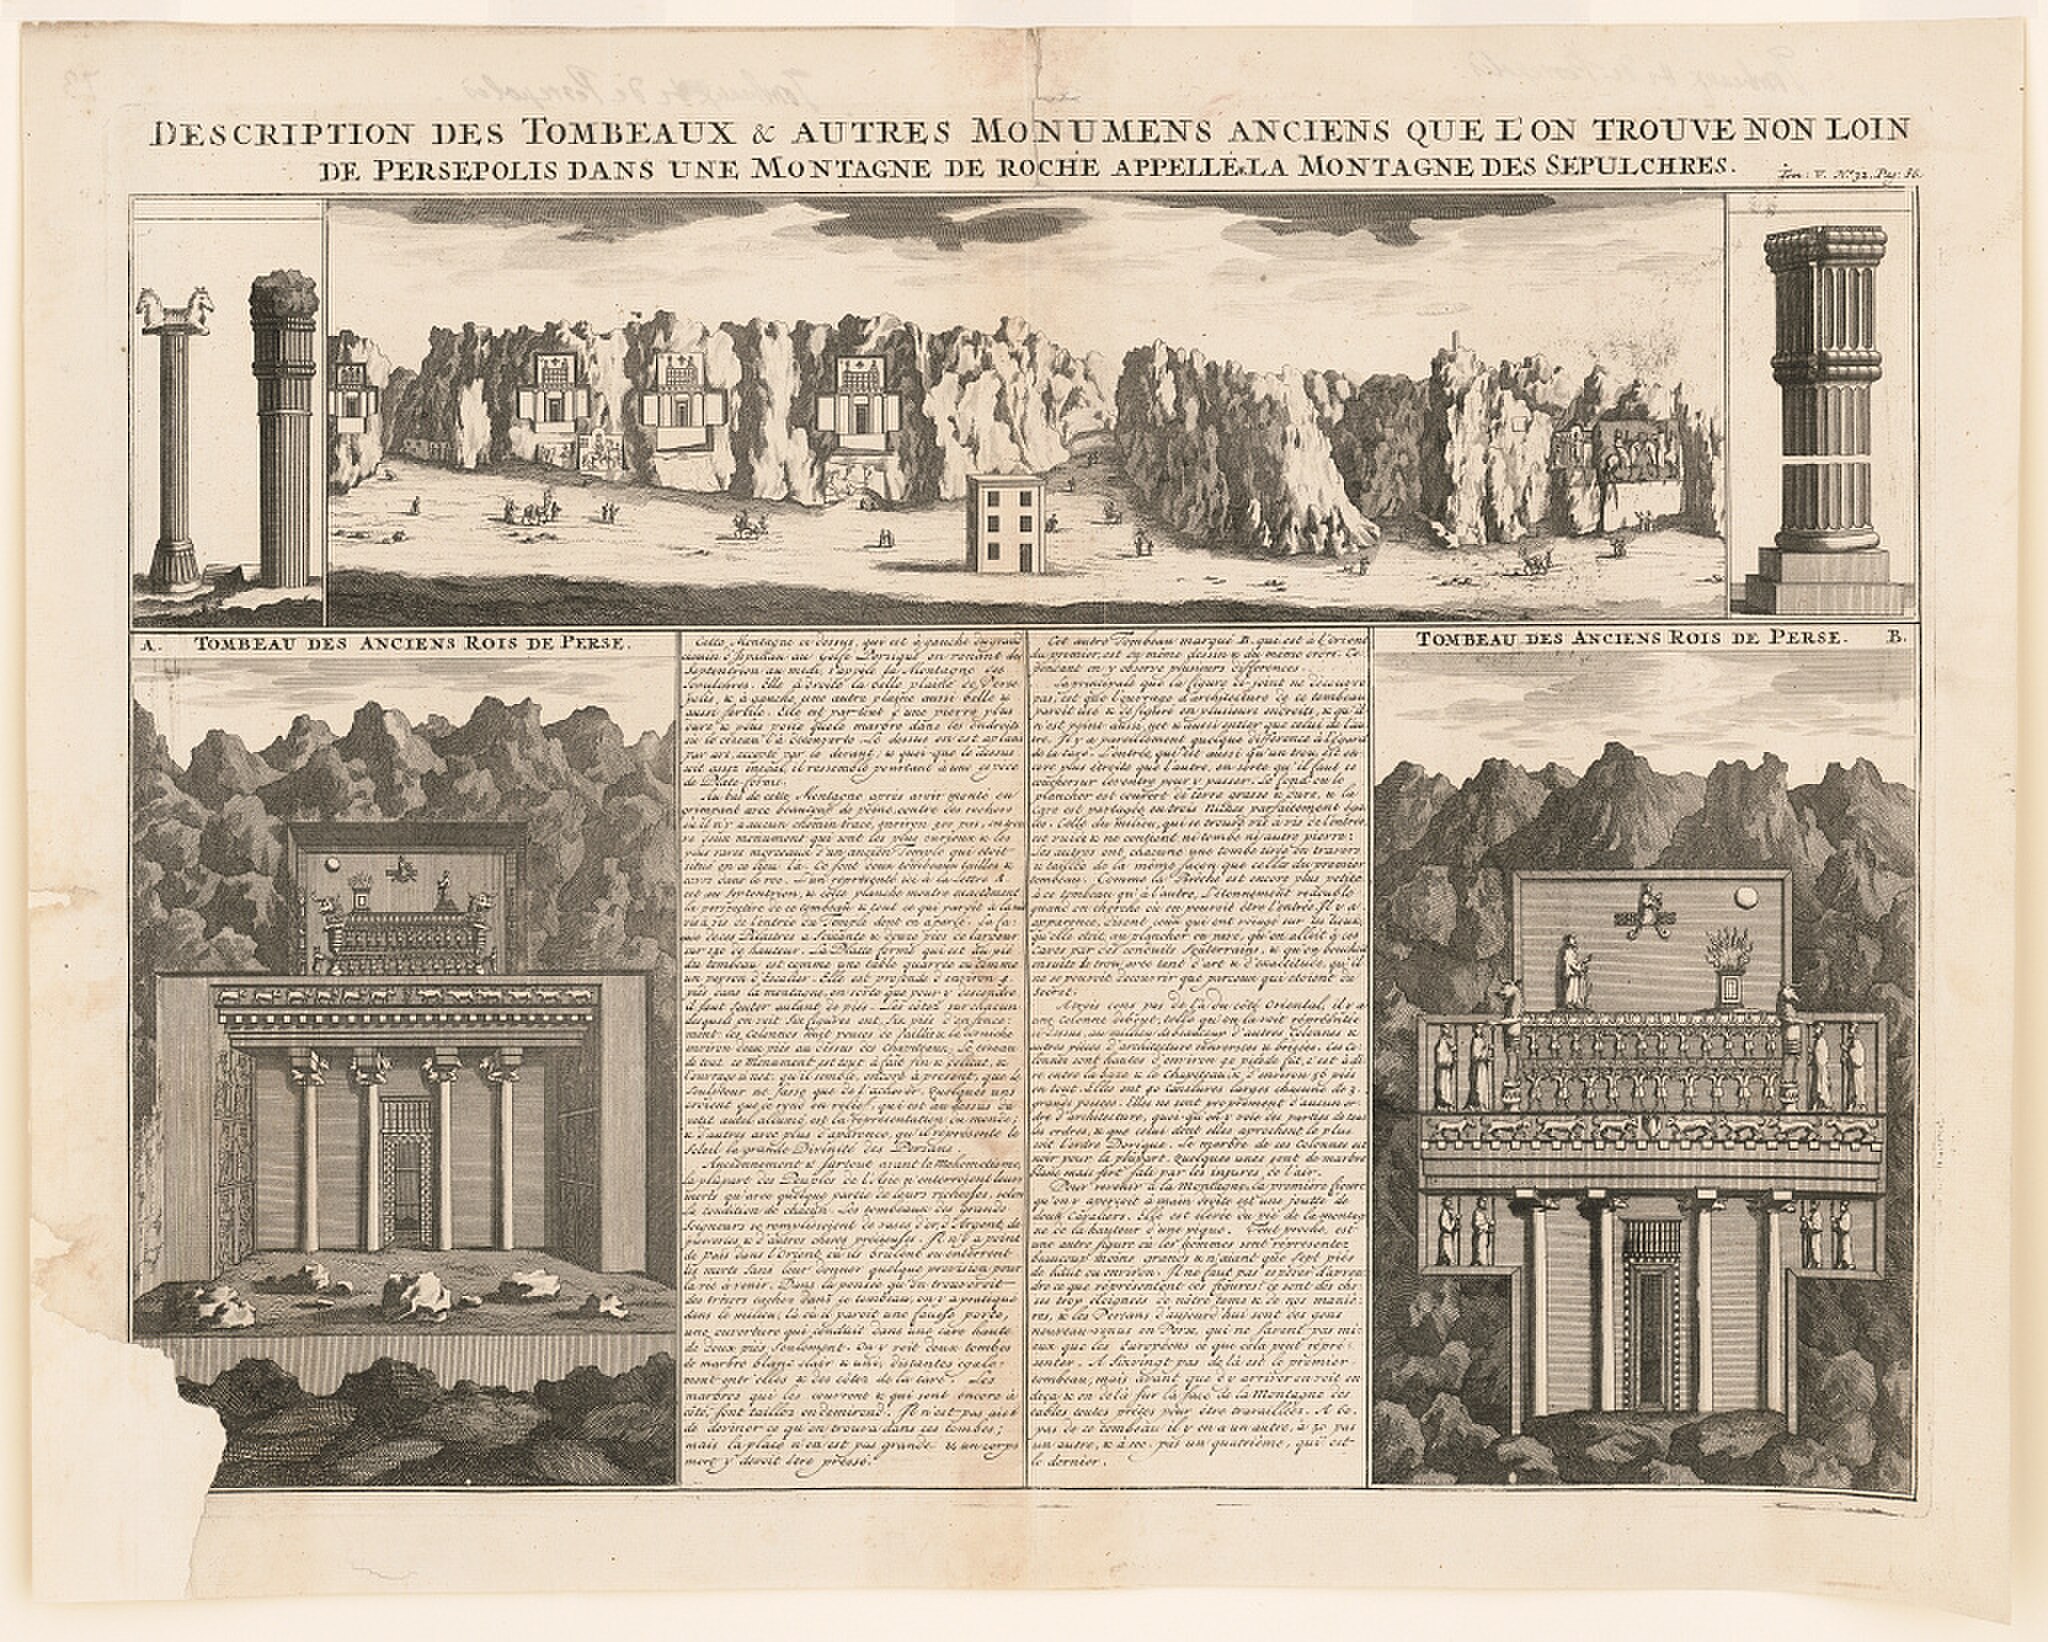
Title: Description des tombeaux & autres monumens anciens que l'on trouve non loin de Persepolis LCCN2003691184
Description: Title: Description des tombeaux & autres monumens anciens que l'on trouve non loin de Persepolis Physical description: 1 print. Notes: This record contains unverified data from PGA shelflist card.; Etching with engraving; Associated name on shelflist card: Unattributed
Categories: Images from the Library of Congress, PD-old-70-expired, Images uploaded by Fæ, Popular Graphic Arts, CC-PD-Mark, Drawings of Persepolis, PD-old missing SDC copyright status, Drawings of Naqsh-e Rustam